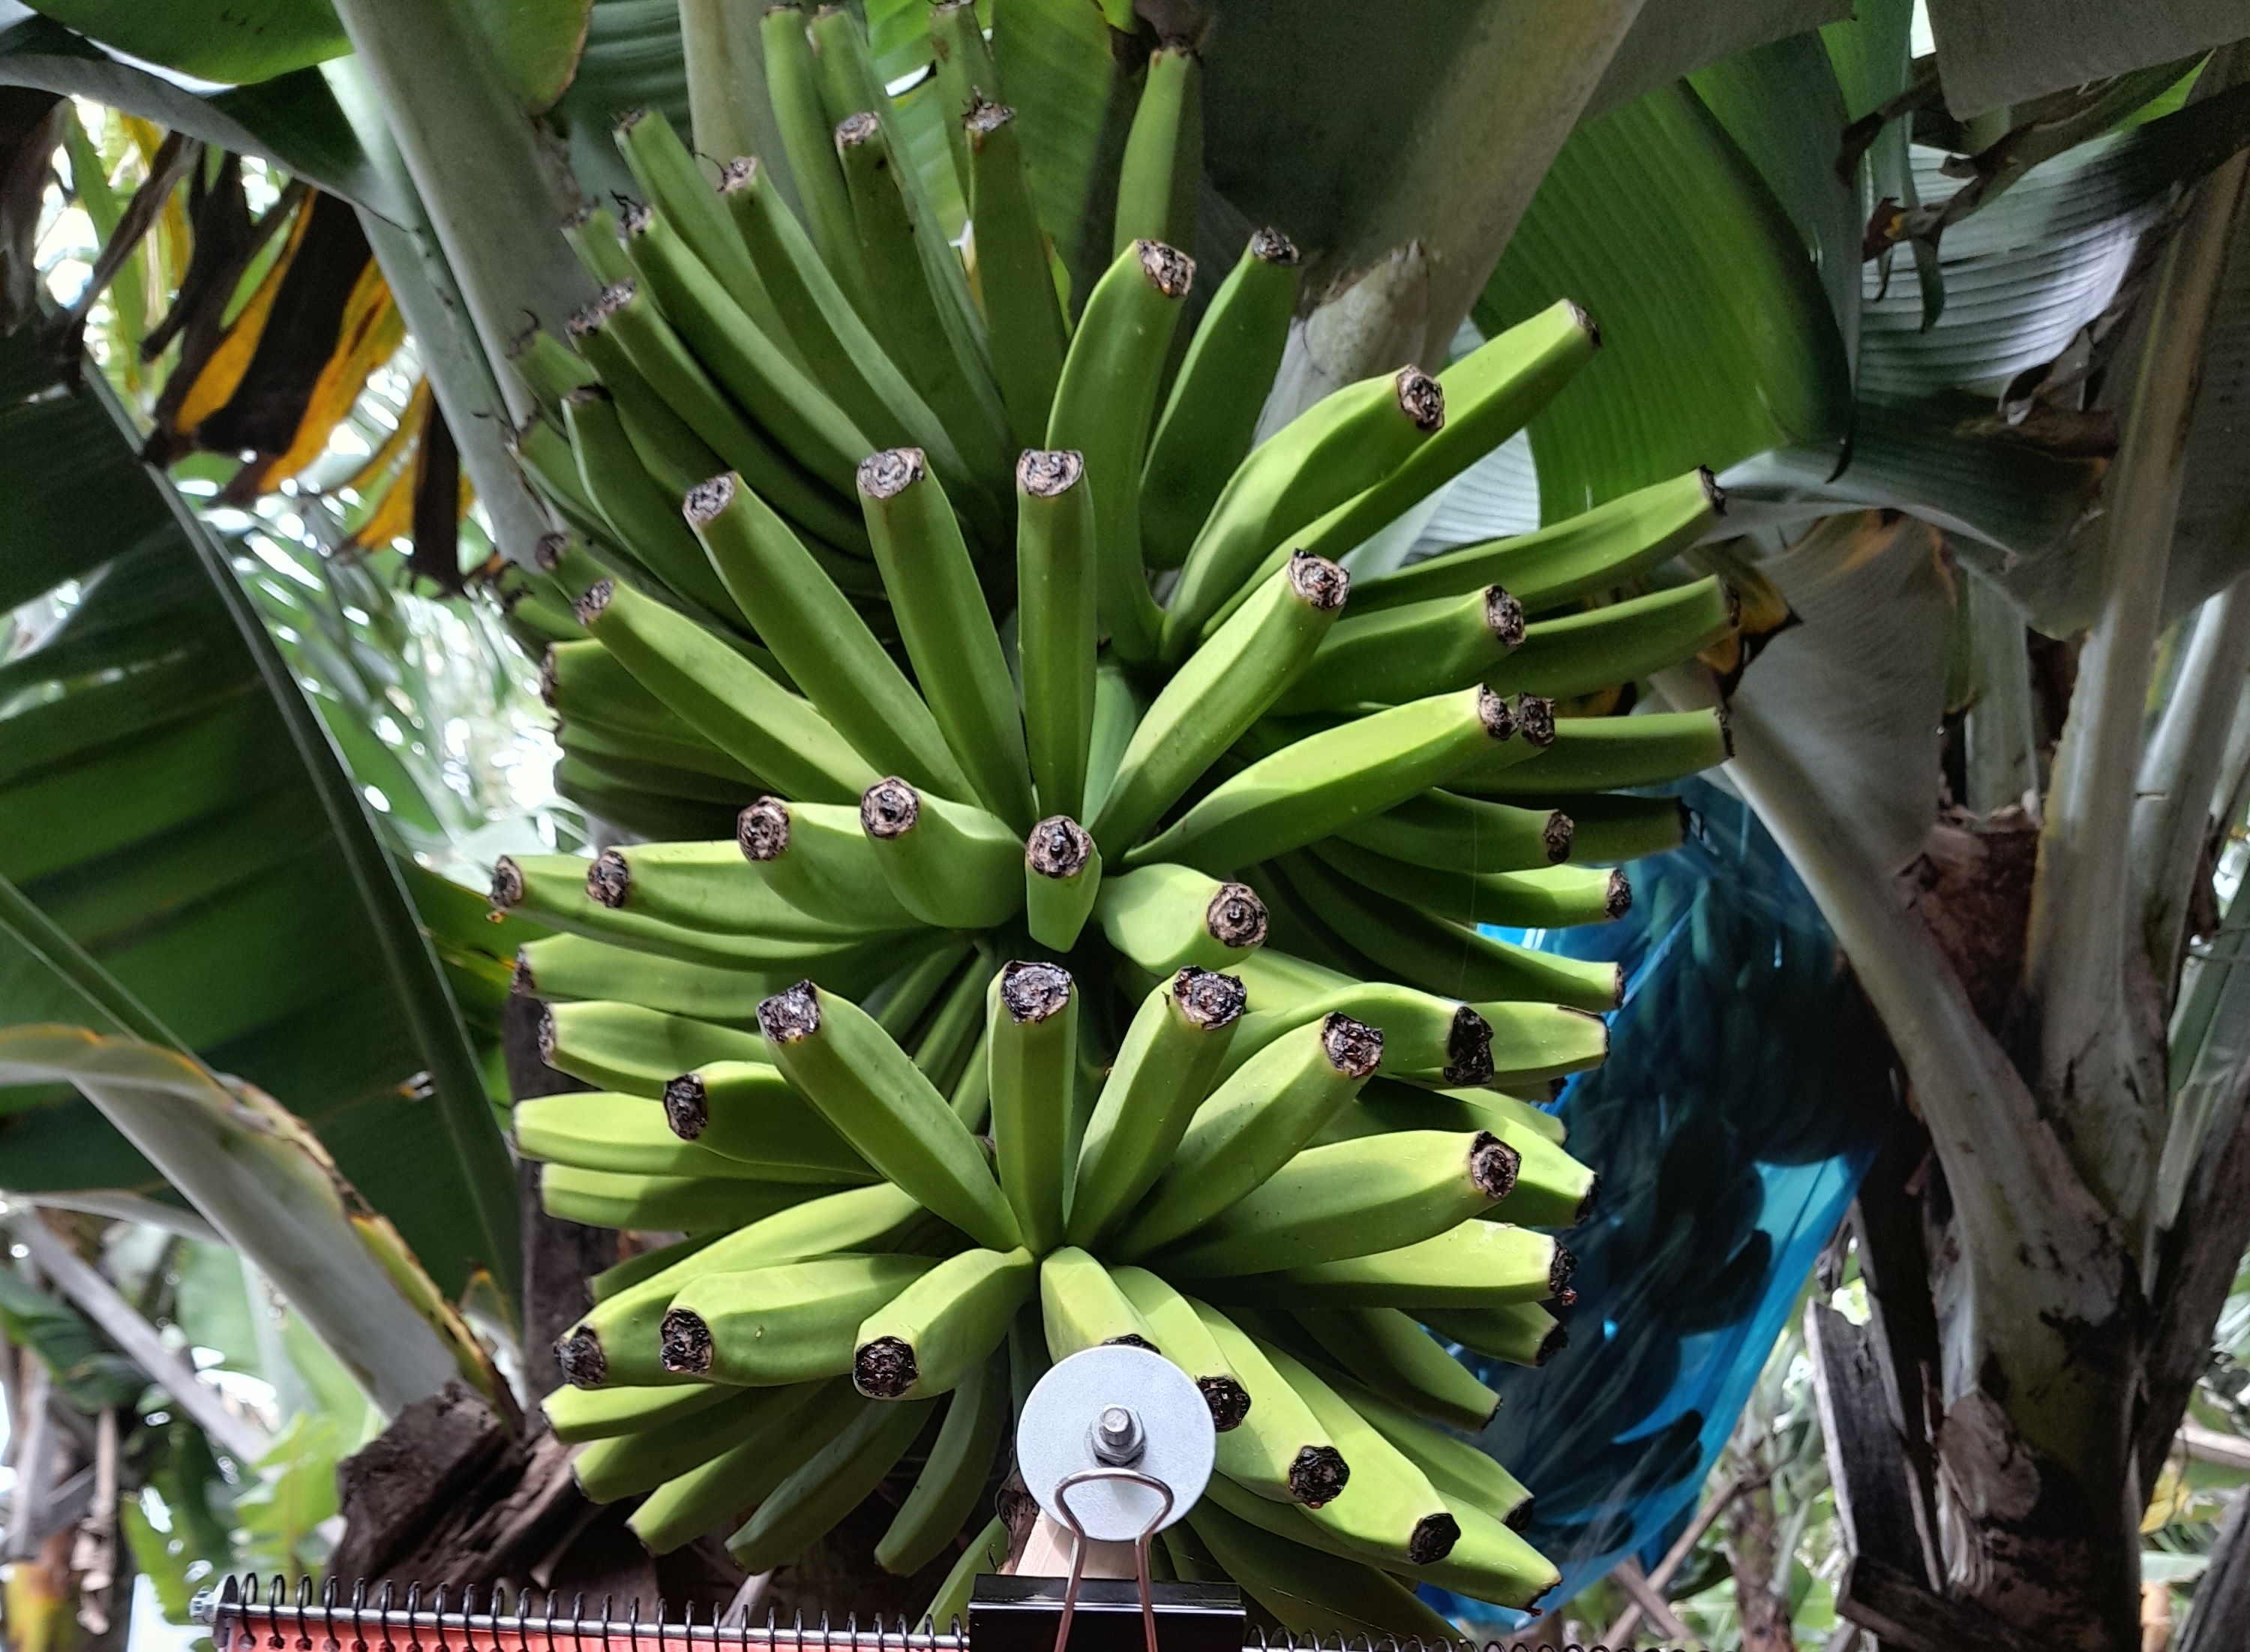
Label: Keep